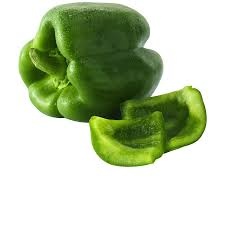
Label: capsicum